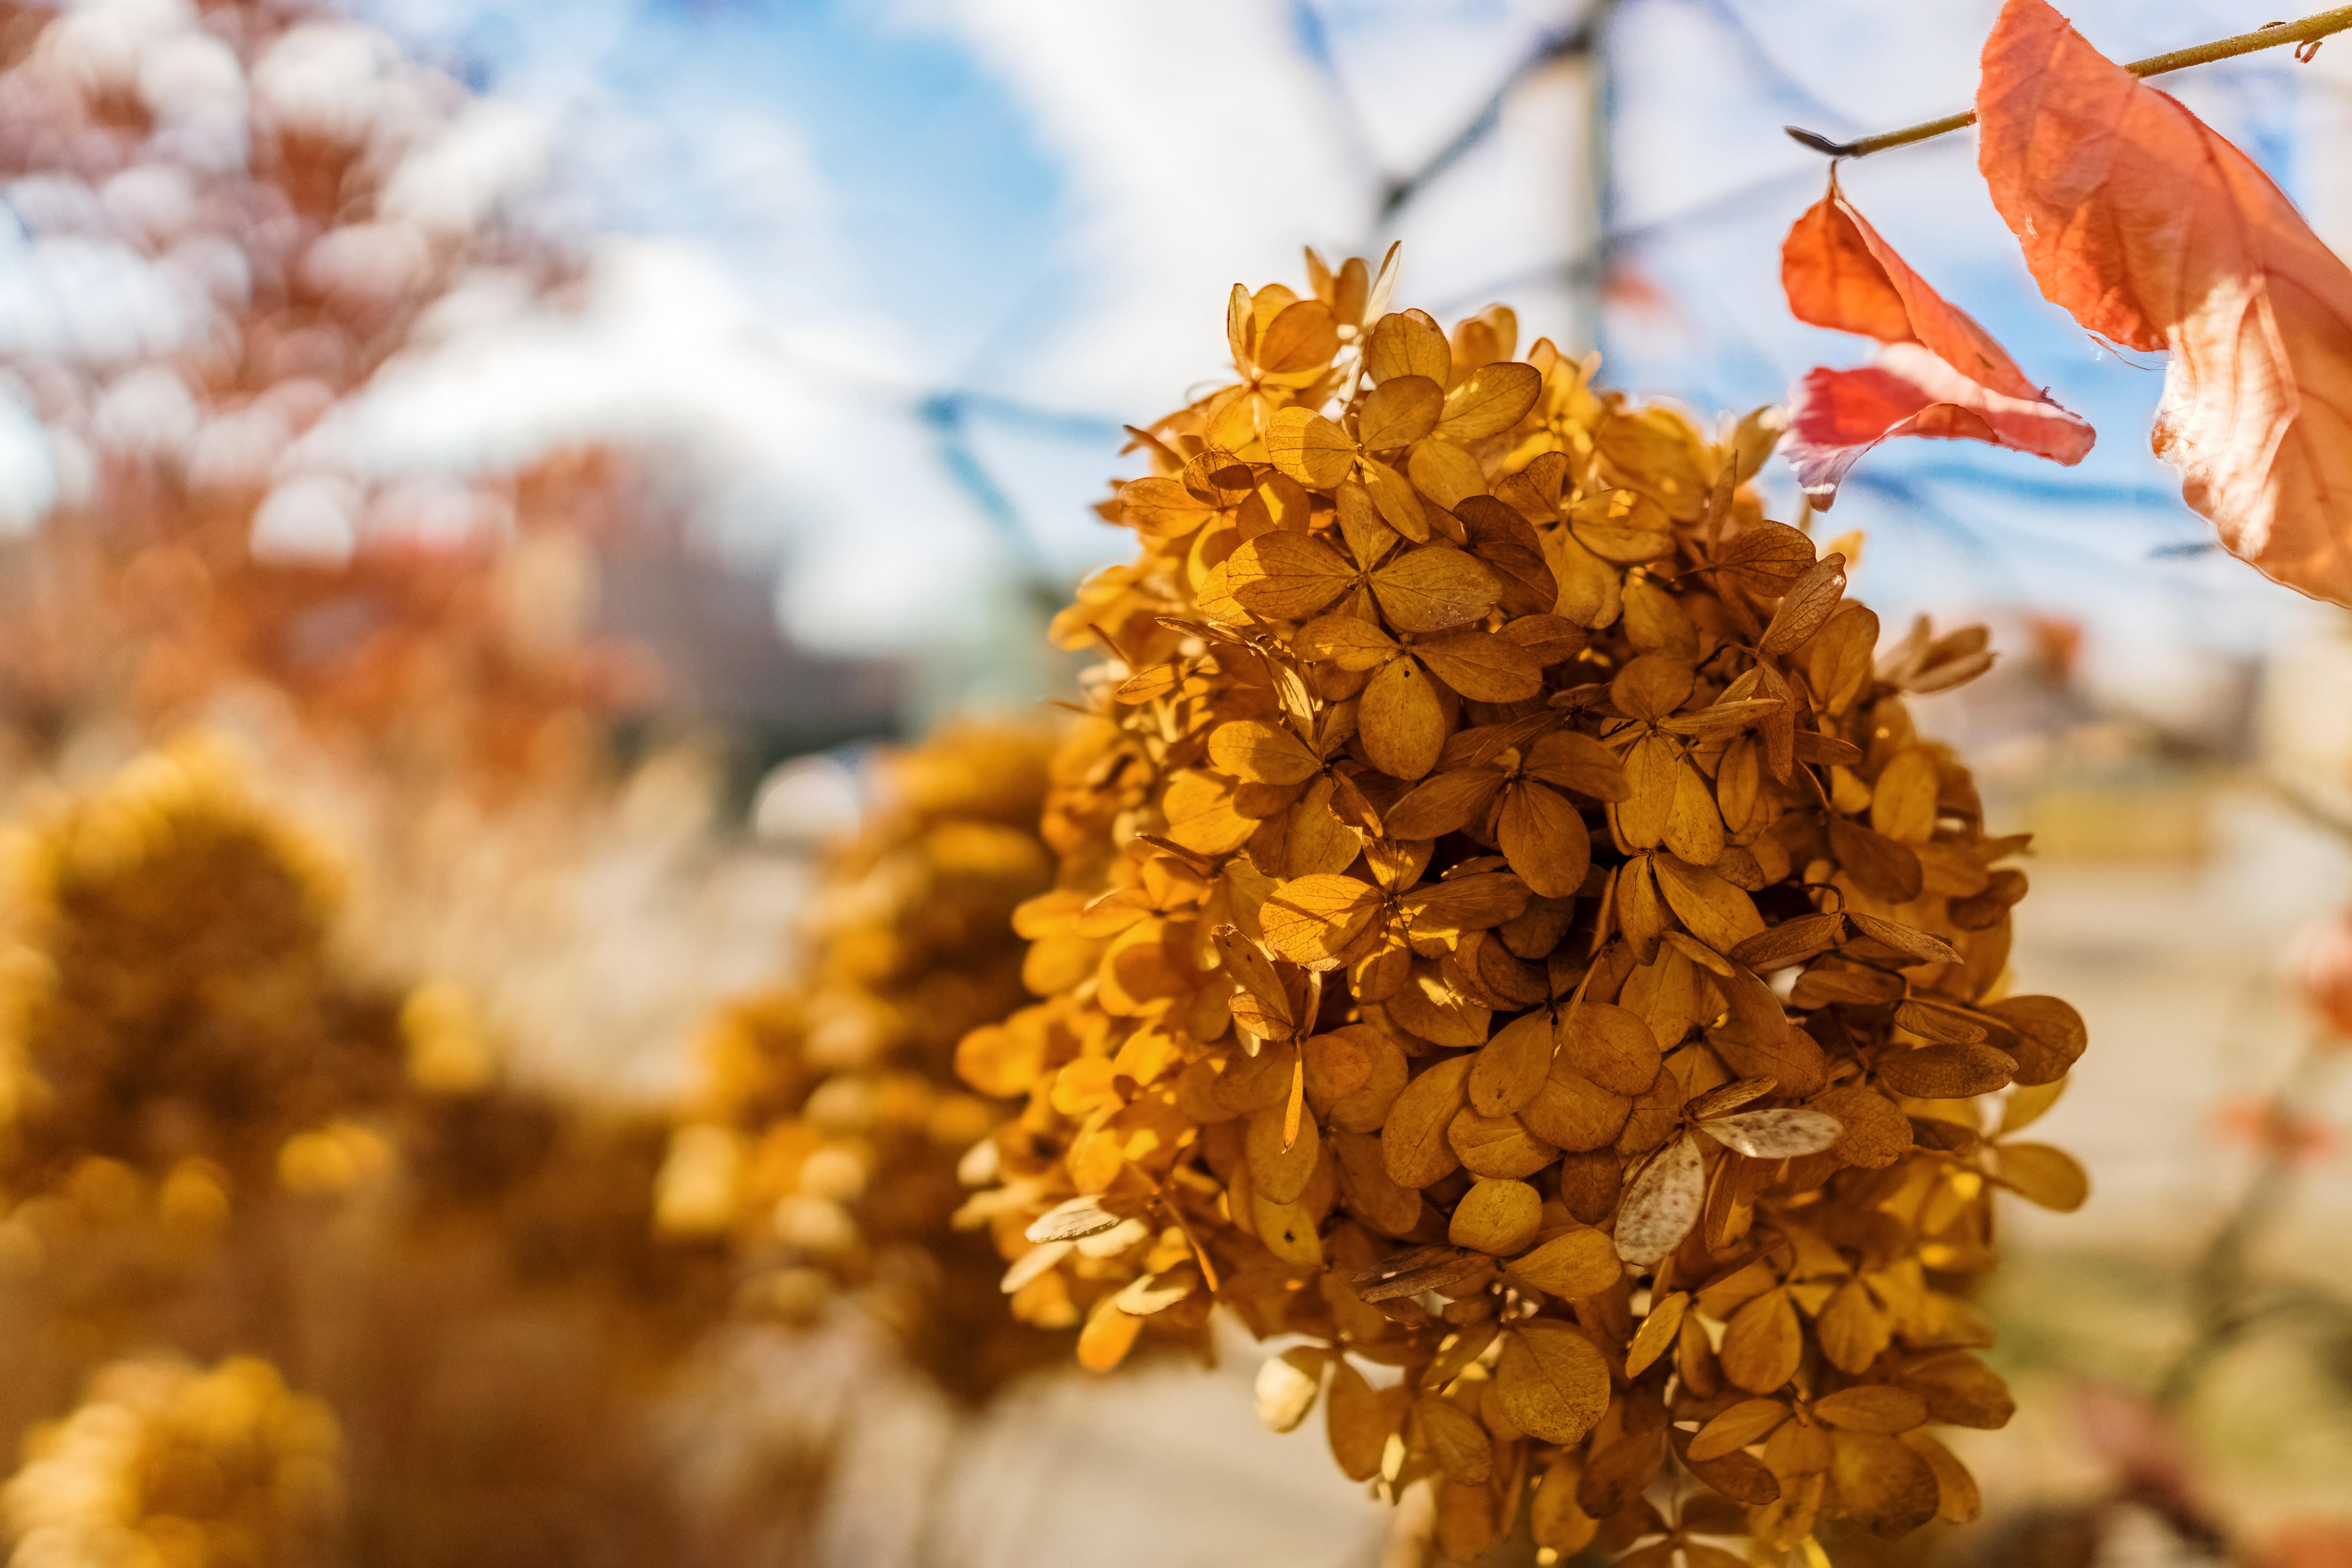
flower, plant, sky, branch, sunlight, wood, twig, petal, amber, flowering plant, natural landscape, tree, close up, trunk, grass, natural material, macro photography, deciduous, herbaceous plant, wildflower, plant stem, pollinator, event, autumn, pollen, landscape, annual plant, buddleia